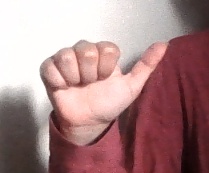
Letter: dhad